Black Francis

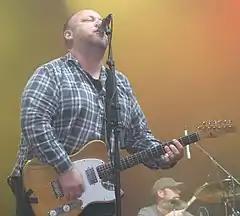
Francis performing in Stockholm, 2009

In 2008, Black produced Art Brut's third album, "Art Brut vs. Satan", which was released the following year. Black gave several joint interviews with frontman Eddie Argos about the album, and Art Brut supported the Pixies at their 2009 Brixton Academy show. In 2010, Black worked with the group a second time on their album "Brilliant! Tragic!".